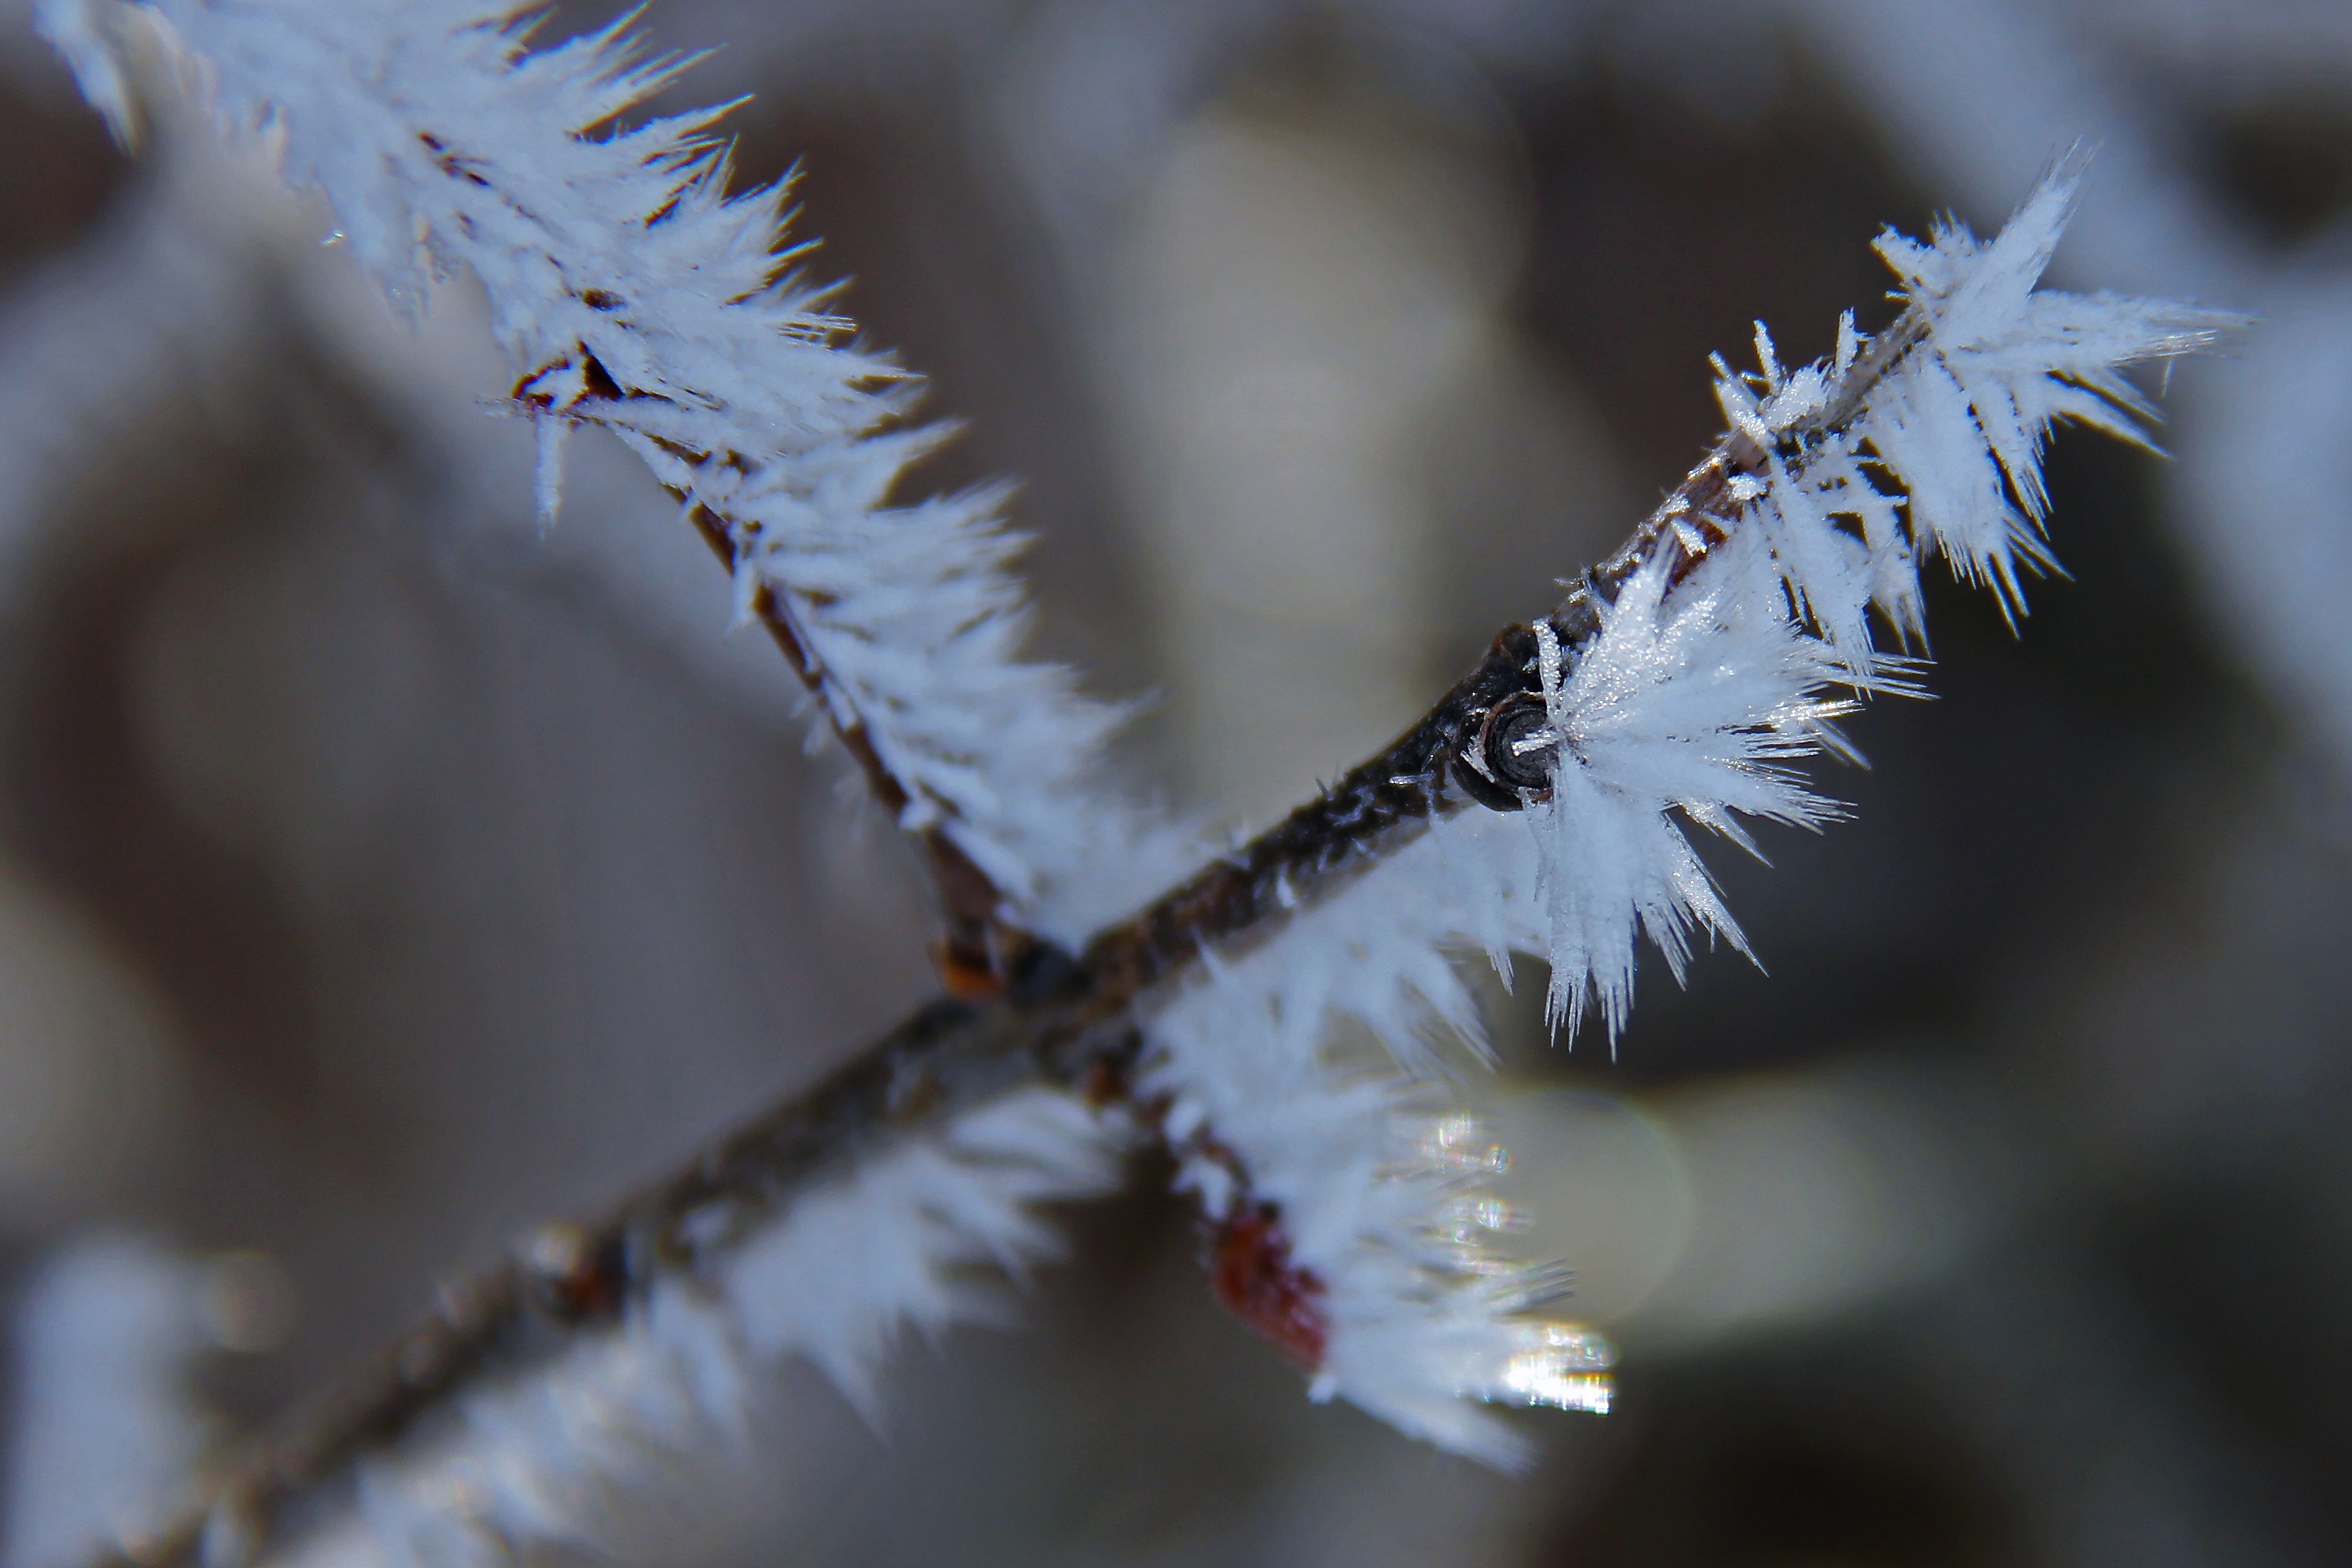
tree, nature, branch, blossom, snow, cold, winter, plant, white, photography, leaf, flower, frost, travel, europe, ice, spring, tourism, flora, season, twig, close up, sweden, beautiful, cover, scandinavia, freezing, tallberg, macro photography, all white, plant stem, woody plant, thorns spines and prickles, dalarna